2003 United States Grand Prix

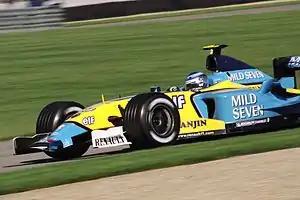
Jarno Trulli finished in fourth position in his Renault.

On lap 28, Michael Schumacher overtook Räikkönen at the end of the back straight into turn eight for third as the rain subsided. Panis lost control of his Toyota and crashed into the turn seven tyre wall two laps later, ending his race. Coulthard continued to drive on dry tyres after going off the track at turn eight on lap 32. During lap 33, Michael Schumacher caught Frentzen and overtook him without much defence at the end of the back straight for second place so that he could begin closing up to race leader Button. He ran off the racing line at the next corner but remained in second. Heidfeld passed Alonso at turn eight for fifth two laps later. Michael Schumacher closed up to Button and overtook him on the inside for the race lead at turn one on lap 38. He began to gradually pull away from Button as drivers began making more pit stops to change to the dry compound tyres. On lap 42, Button pulled over to the side of the main straight with smoke billoiwing from his engine due to a loss of hydraulic pressure, something BAR were aware of but were unable to rectify. His retirement promoted Frentzen to second position, Heidfeld to third and Räikkönen to fourth. Smoke billowed from Alonso's engine between turns eight and nine, forcing him to retire on lap 47. Michael Schumacher made his third pit stop for fuel and dry tyres at the end of lap 48, giving Frentzen the race lead.